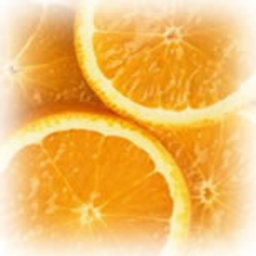
Label: Orange